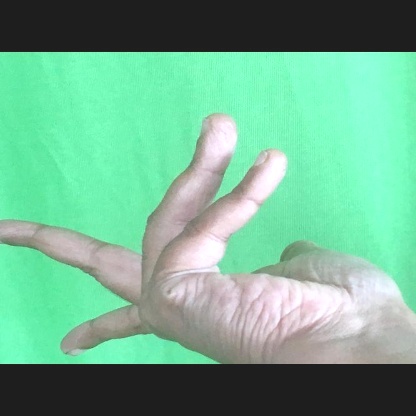
Mudra: Alapadmam